Xochimilco

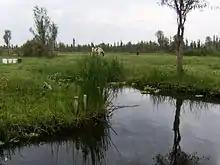
Cows grazing along a canal

Xochimilco is characterized by a system of canals, which totals approximately 170 km. These canals, and the small colorful boats that float on them among artificially created plots of land called chinampas, are internationally famous. These canals are popular with Mexico City residents as well, especially on Sundays. These canals are all of what is left of what used to be a vast lake and canal system that extended over most parts of the Valley of Mexico, restricting cities such as Tenochtitlan (Mexico City) and Xochimilco to small islands. This system of waterways was the main transportation venue, especially for goods from the pre-Hispanic period until the 20th century. In the pre-Hispanic period, parts of the shallow lakes were filled in, creating canals.